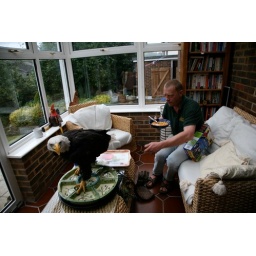
Eagle Heights, Eynsford, Farningham, Kent. Birdman Alan Aimes eats a bowl of Frosties with an Eagle at his home in Kent.